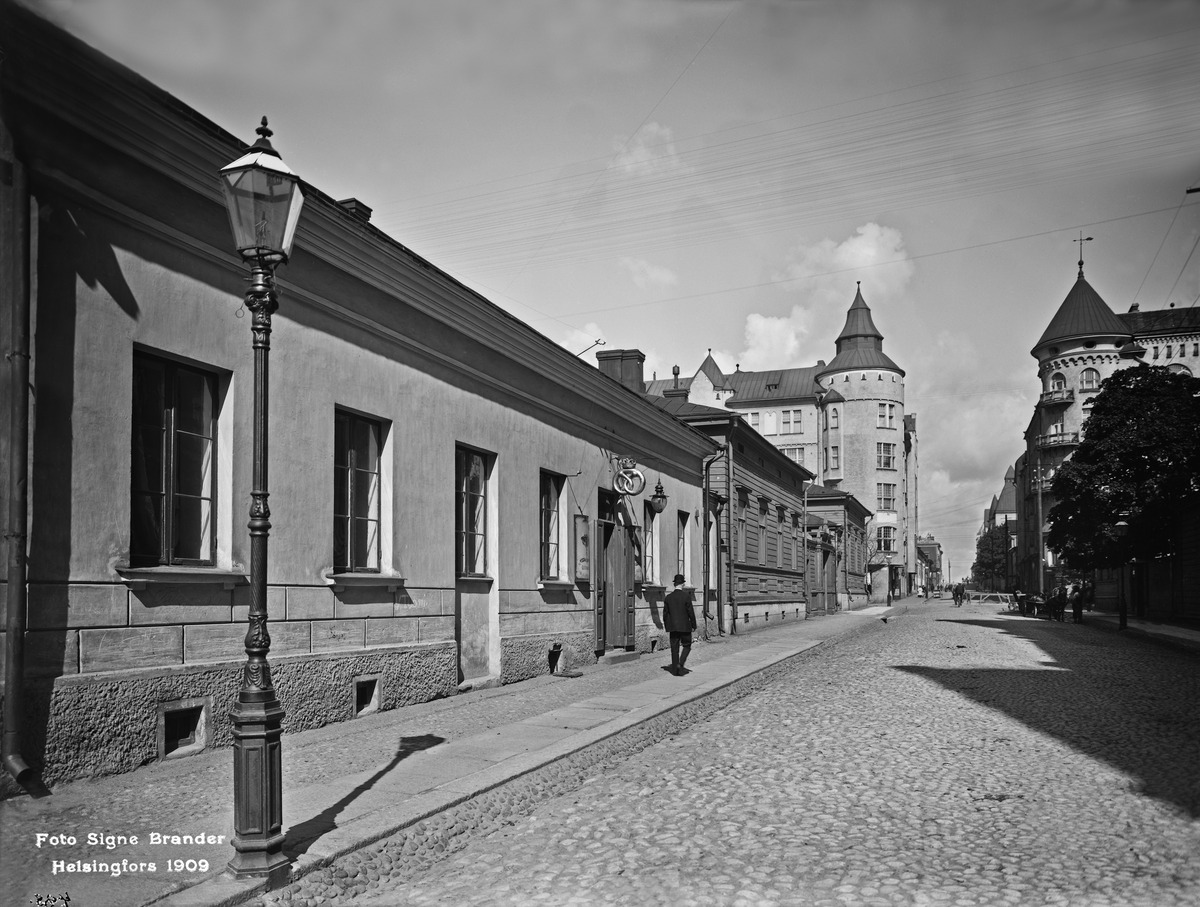
Fredrikinkatu 24, 26
sisällön kuvaus: Fredrikinkatu 24, 26. mustavalkoinen
Kuvaaja: Brander, Signe, valokuvaaja
Ajankohta: kuvausaika 1909
Paikka: Suomi, Uusimaa, Helsinki, Kamppi Helsinki, Fredrikinkatu 24, 26
Aiheet: katuvalaistus, leipomot